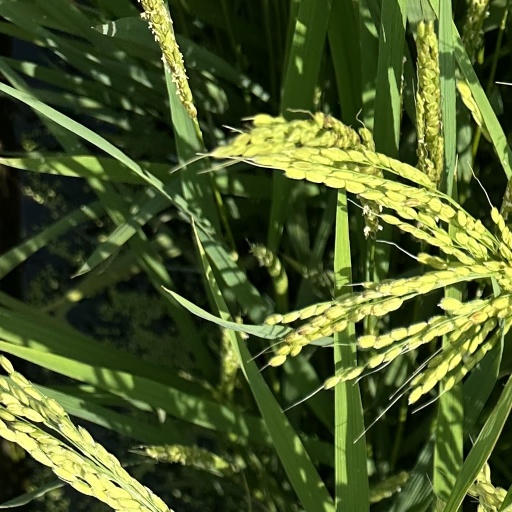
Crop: rice